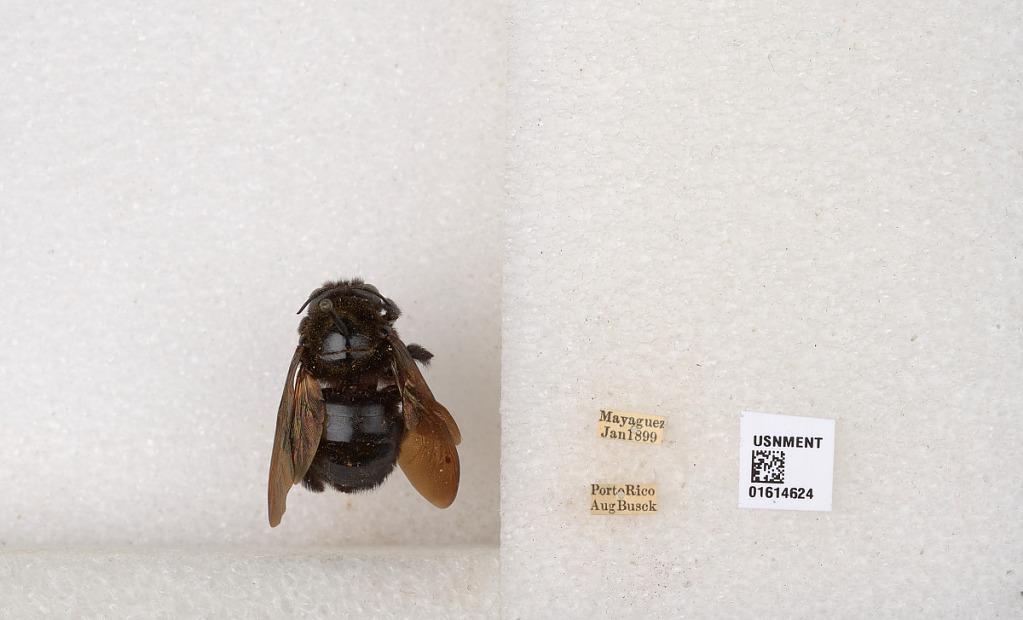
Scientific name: Xylocopa (Neoxylocopa) mordax Smith
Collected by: A. Busck
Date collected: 1899-1-1
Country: United States
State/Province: Puerto Rico
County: Mayagüez
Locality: Mayagüez
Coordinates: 18.2011, -67.1397